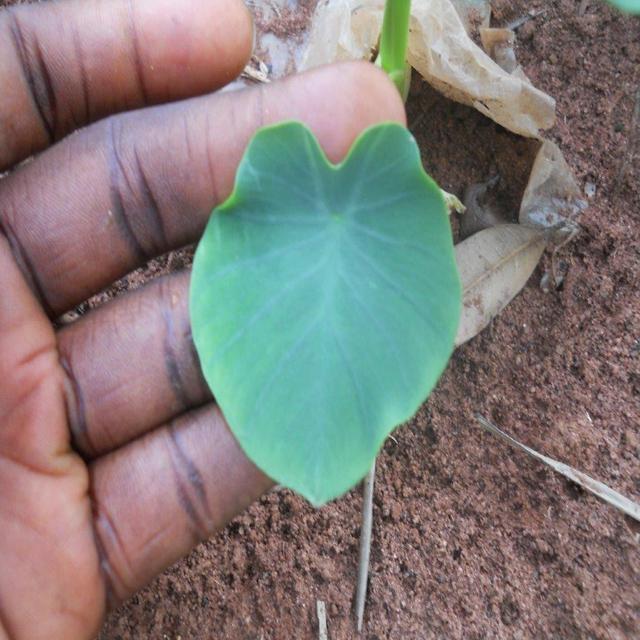
Label: Healthy